René Daumal

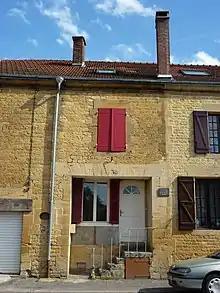
House in Boulzicourt, Ardennes, where Daumal was born

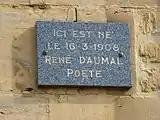
Close of the plaque, outside the house

Daumal was born in Boulzicourt, Ardennes, France. In his late teens his avant-garde poetry was published in France's leading journals. As an adolescent, Daumal co-founded the art group "Les Phrères Simplistes" with the poets Roger Gilbert-Lecomte and Roger Vailland. They would later co-found the literary journal "Le Grand Jeu", which published three issues between 1928 and 1930. Although courted by André Breton, the journal was founded as a counter to Surrealism and Dada; the Surrealists reacted to its publication with some hostility.